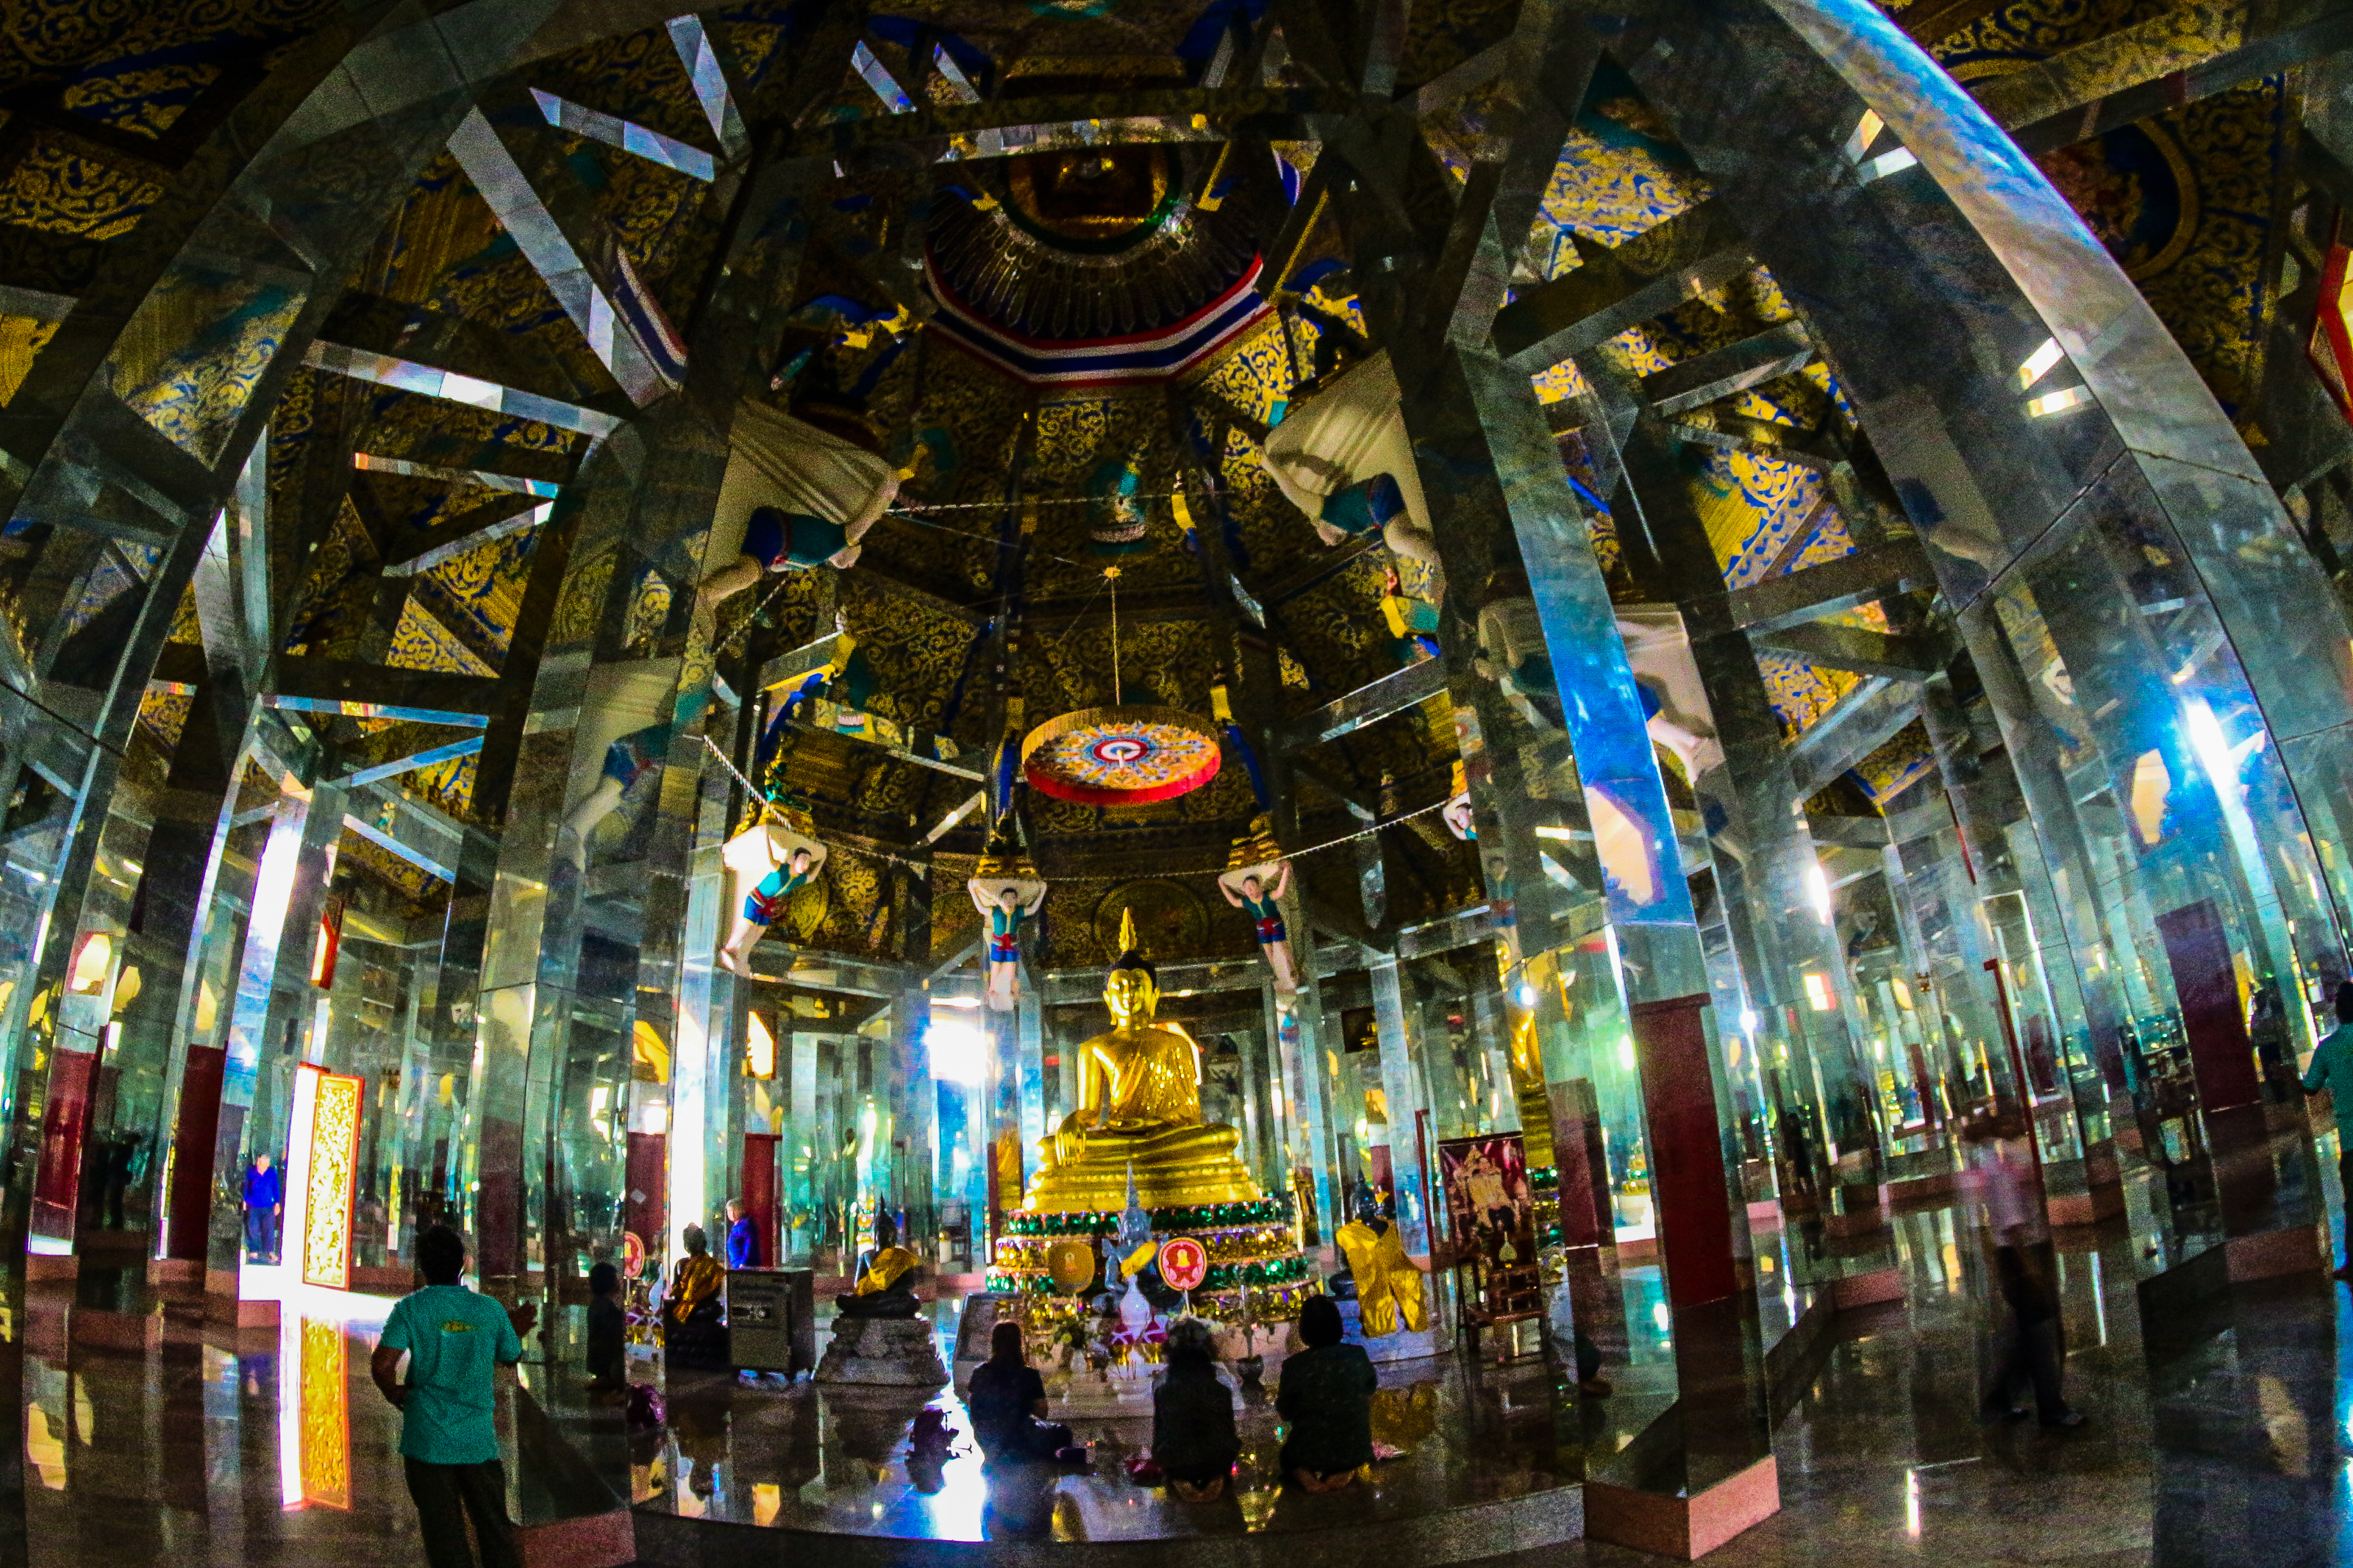
thailand, traditional, temple, asia, wat, ancient, famous, culture, buddha, religion, architecture, old, travel, gold, pagoda, buddhism, art, thai, asian, background, tourism, beautiful, sky, building, lamphun, statue, place, buddhist, tourist, religious, fisheye lens, photography, city, place of worship, glass, church, shrine, ceiling, basilica